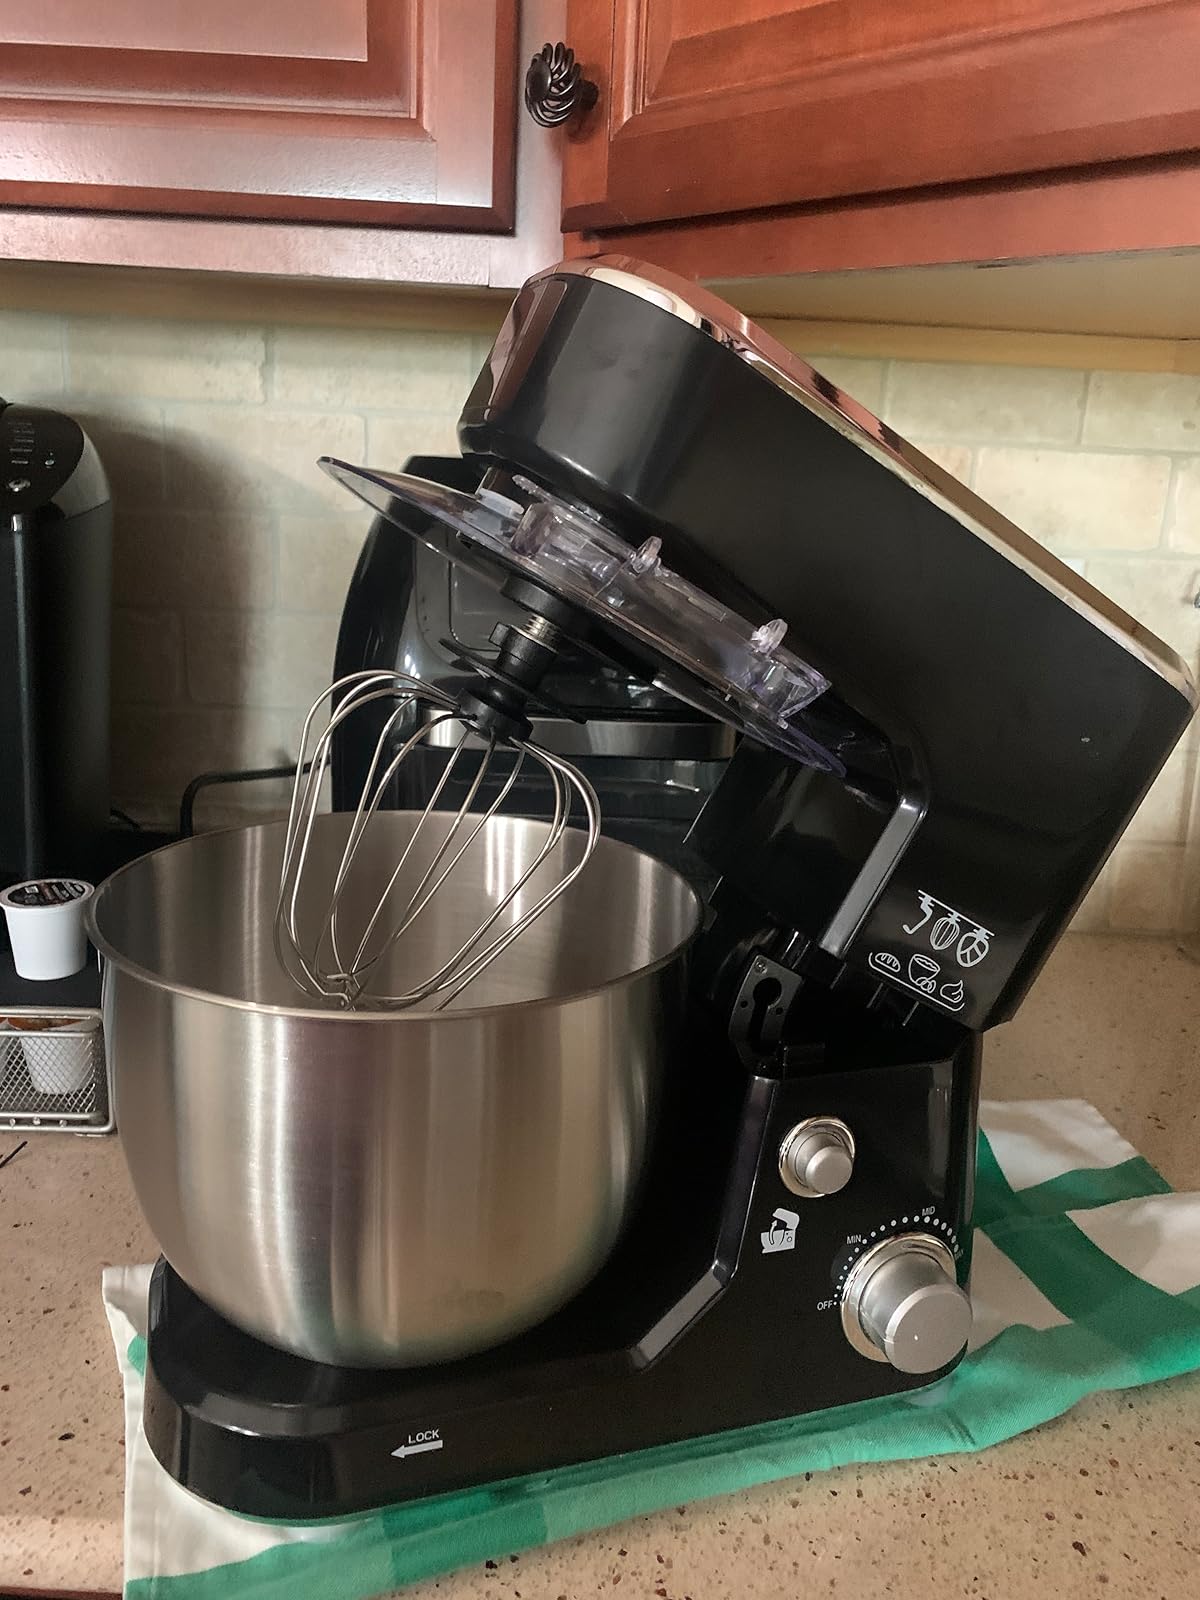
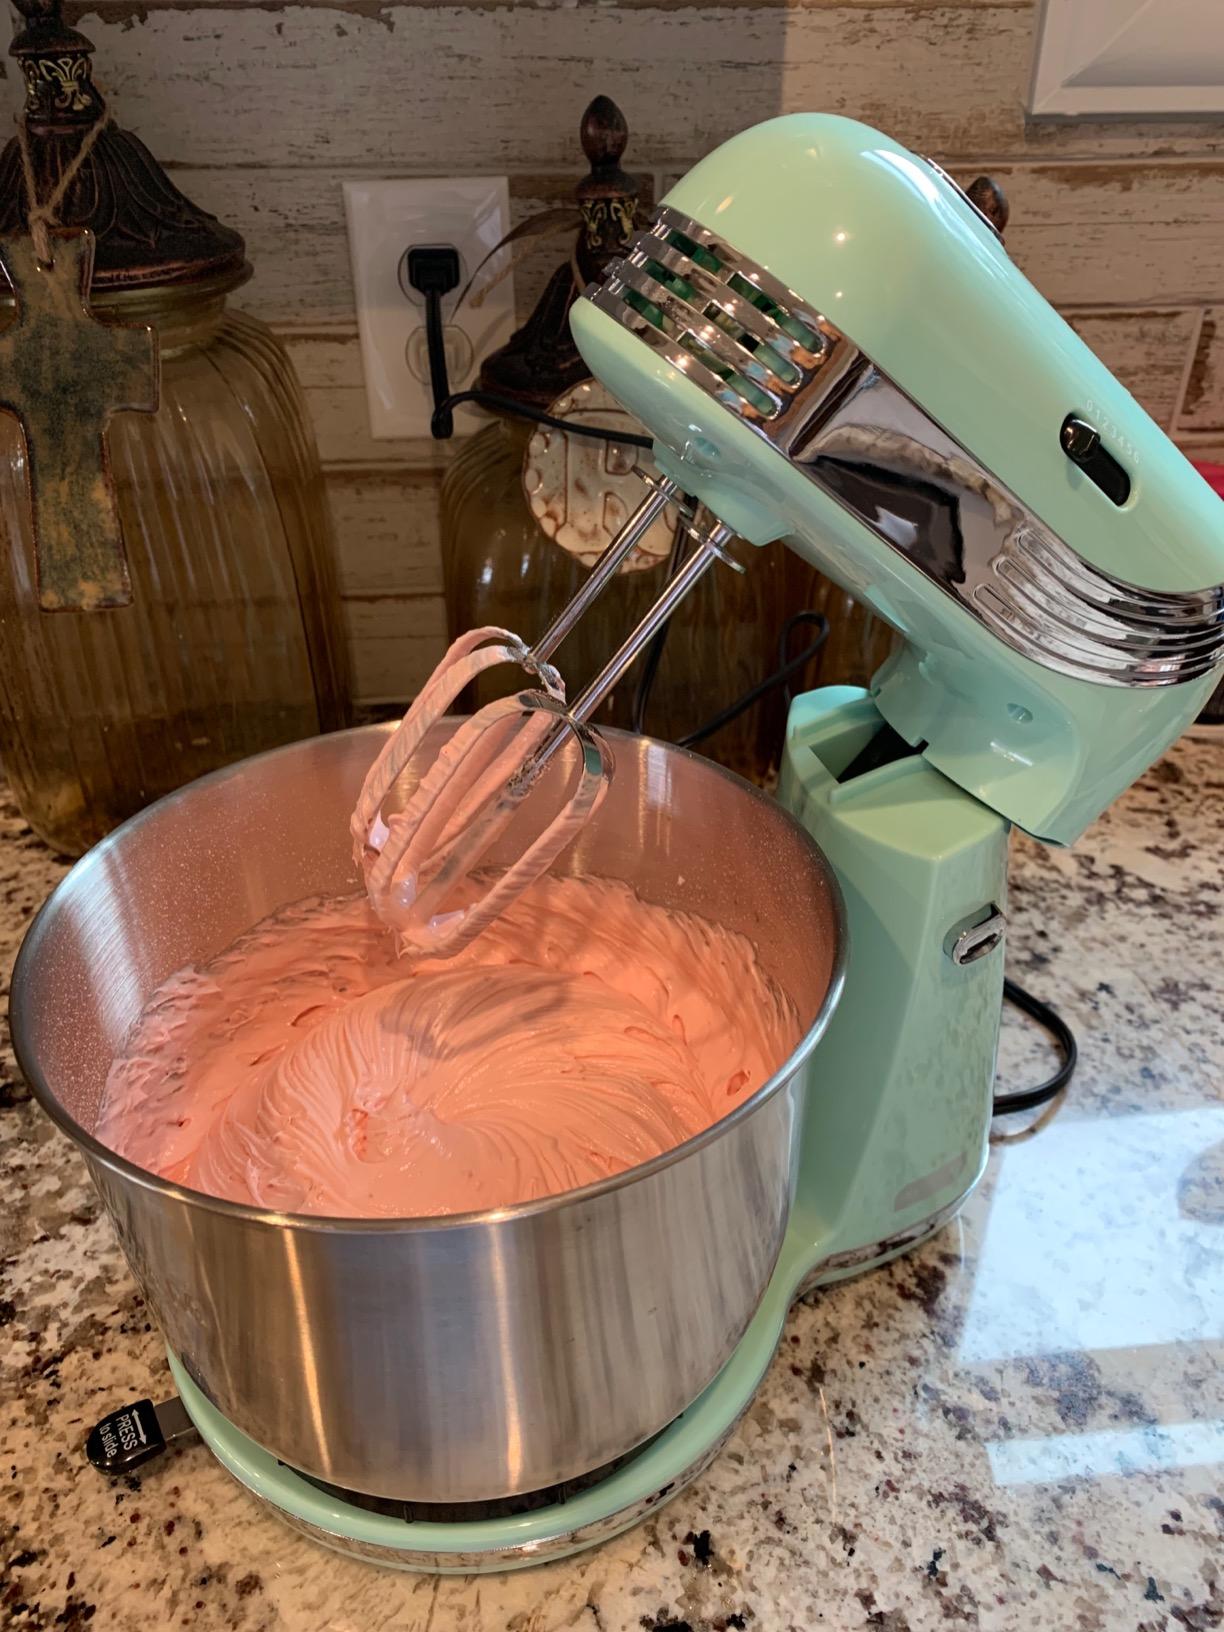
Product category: items_mixer
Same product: no